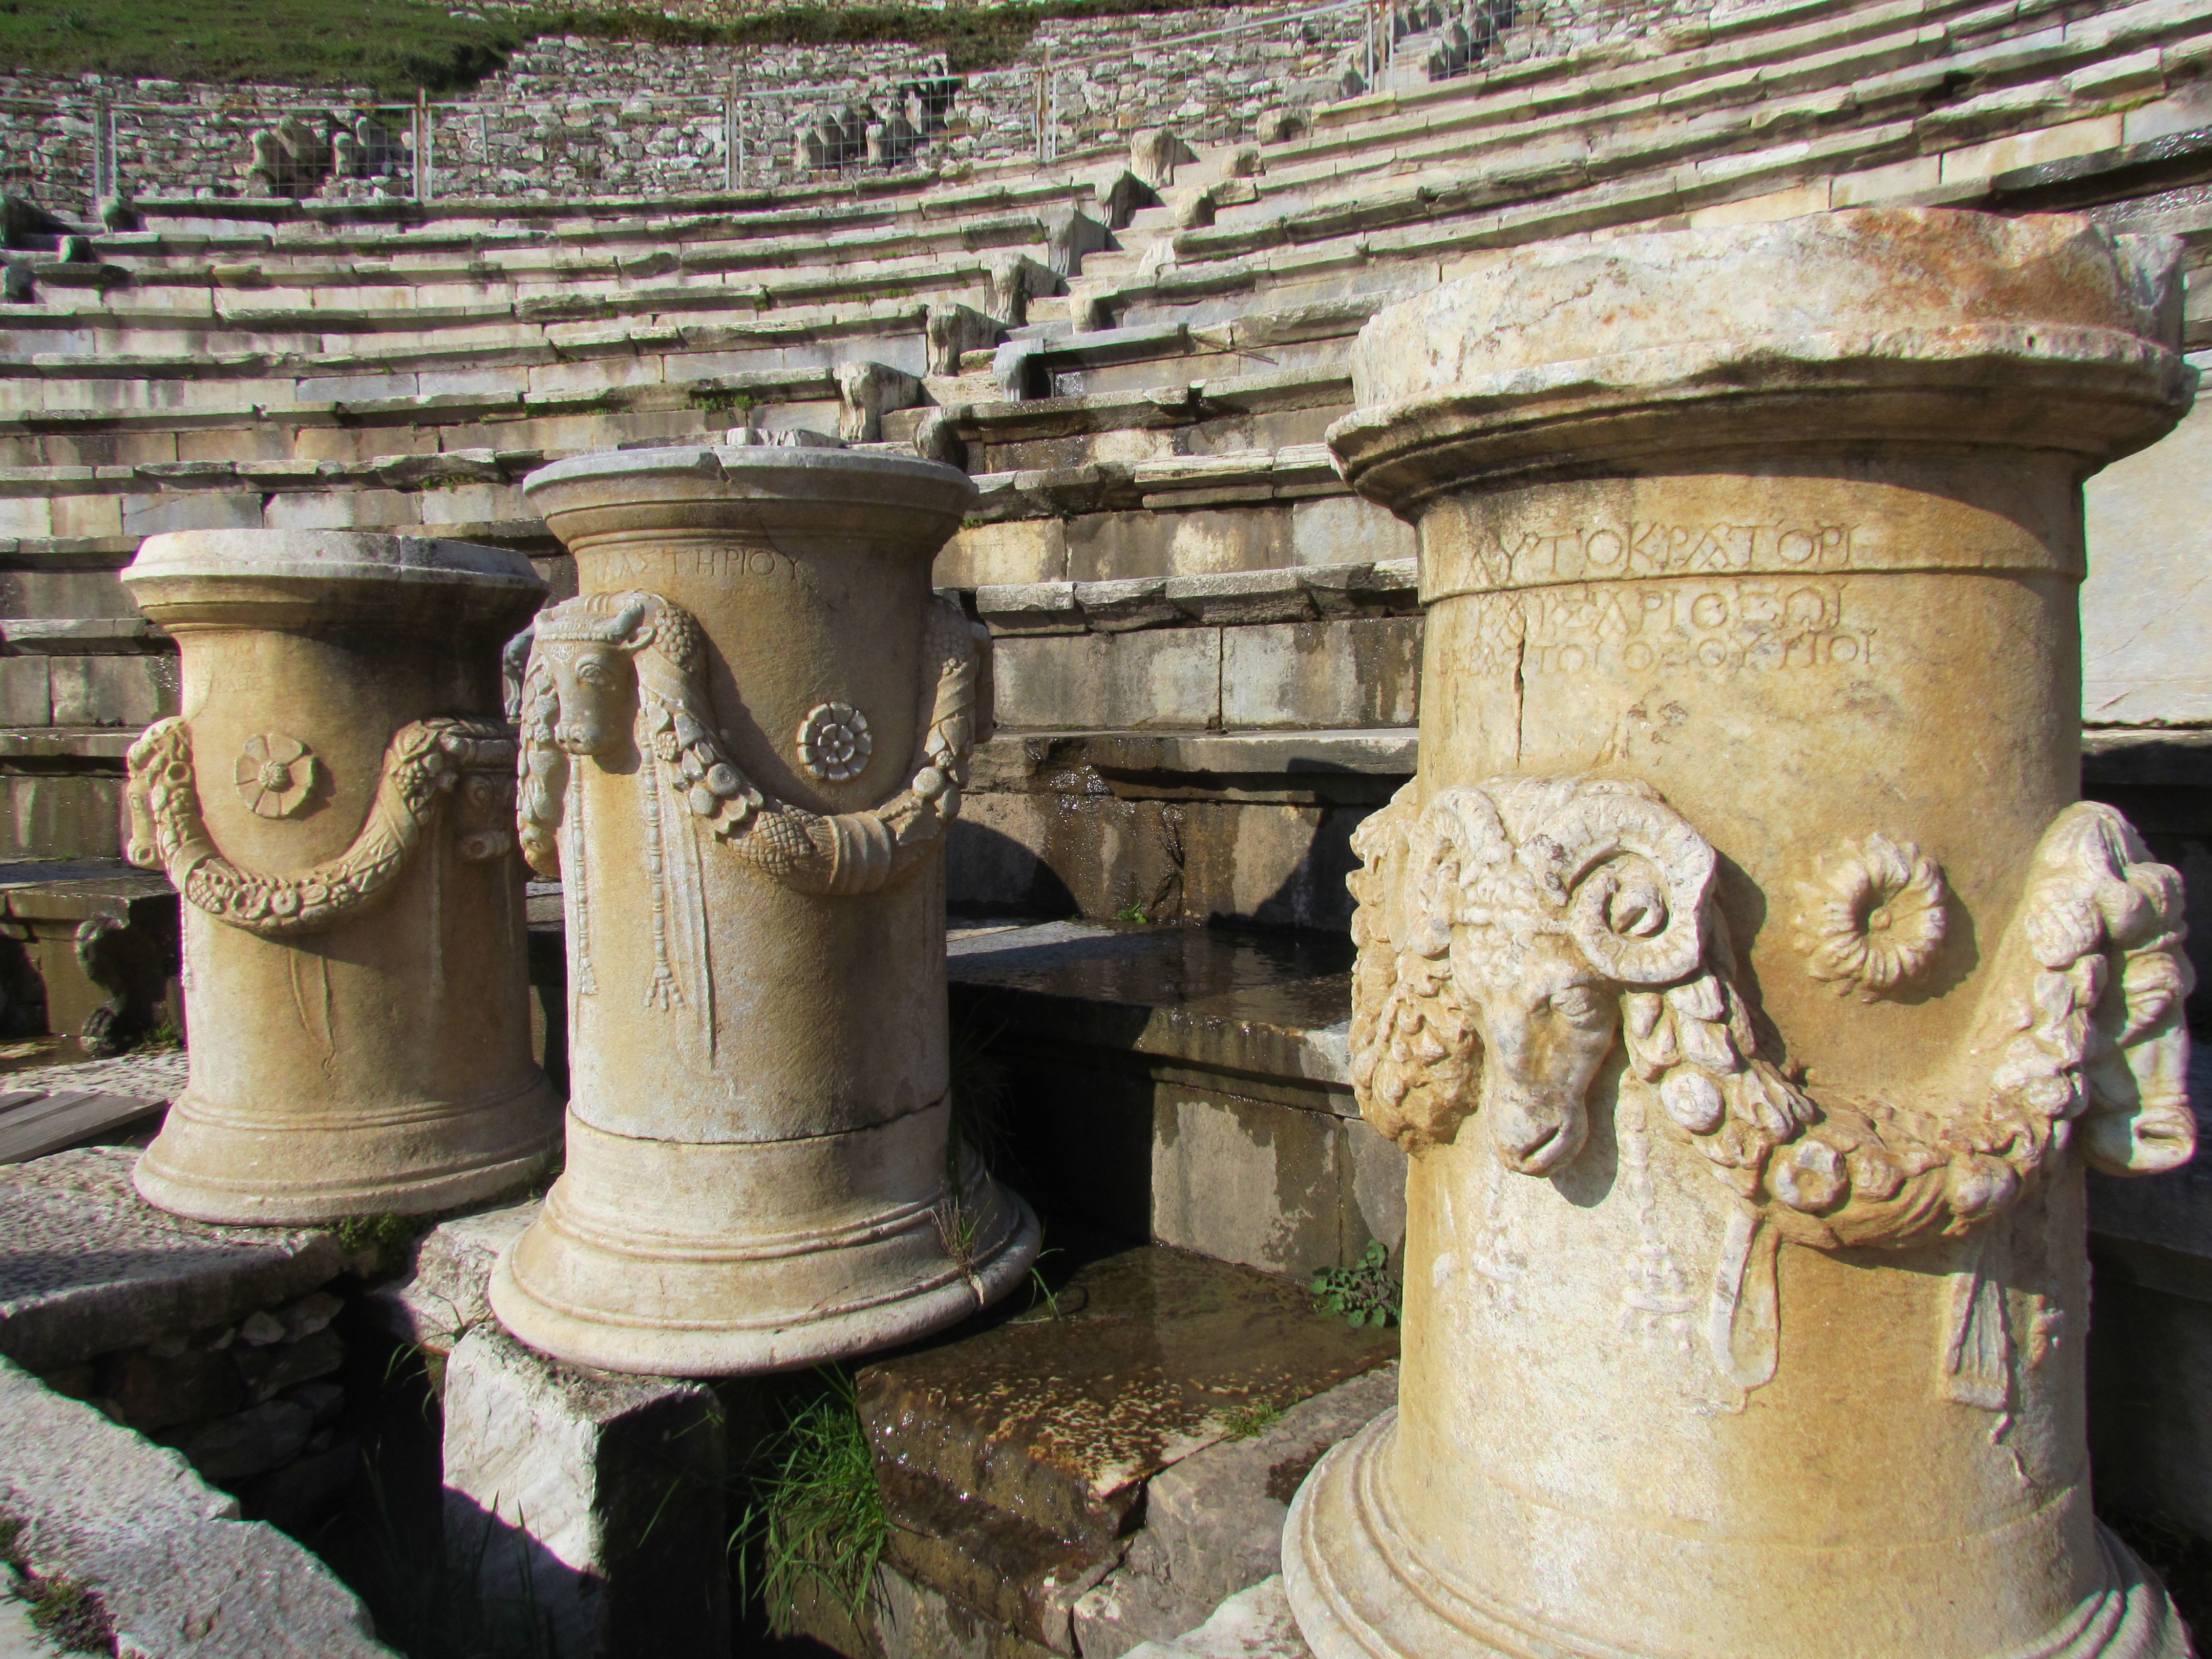
structure, wood, statue, column, sculpture, temple, ruins, turkey, fountain, roman, theater, history, carving, water feature, metropolis, columnar, antiquity, ancient times, impressive, stone carving, izmir, ruined city, asia minor, ancient history, ionia, torbali, turkish aegean, great theater